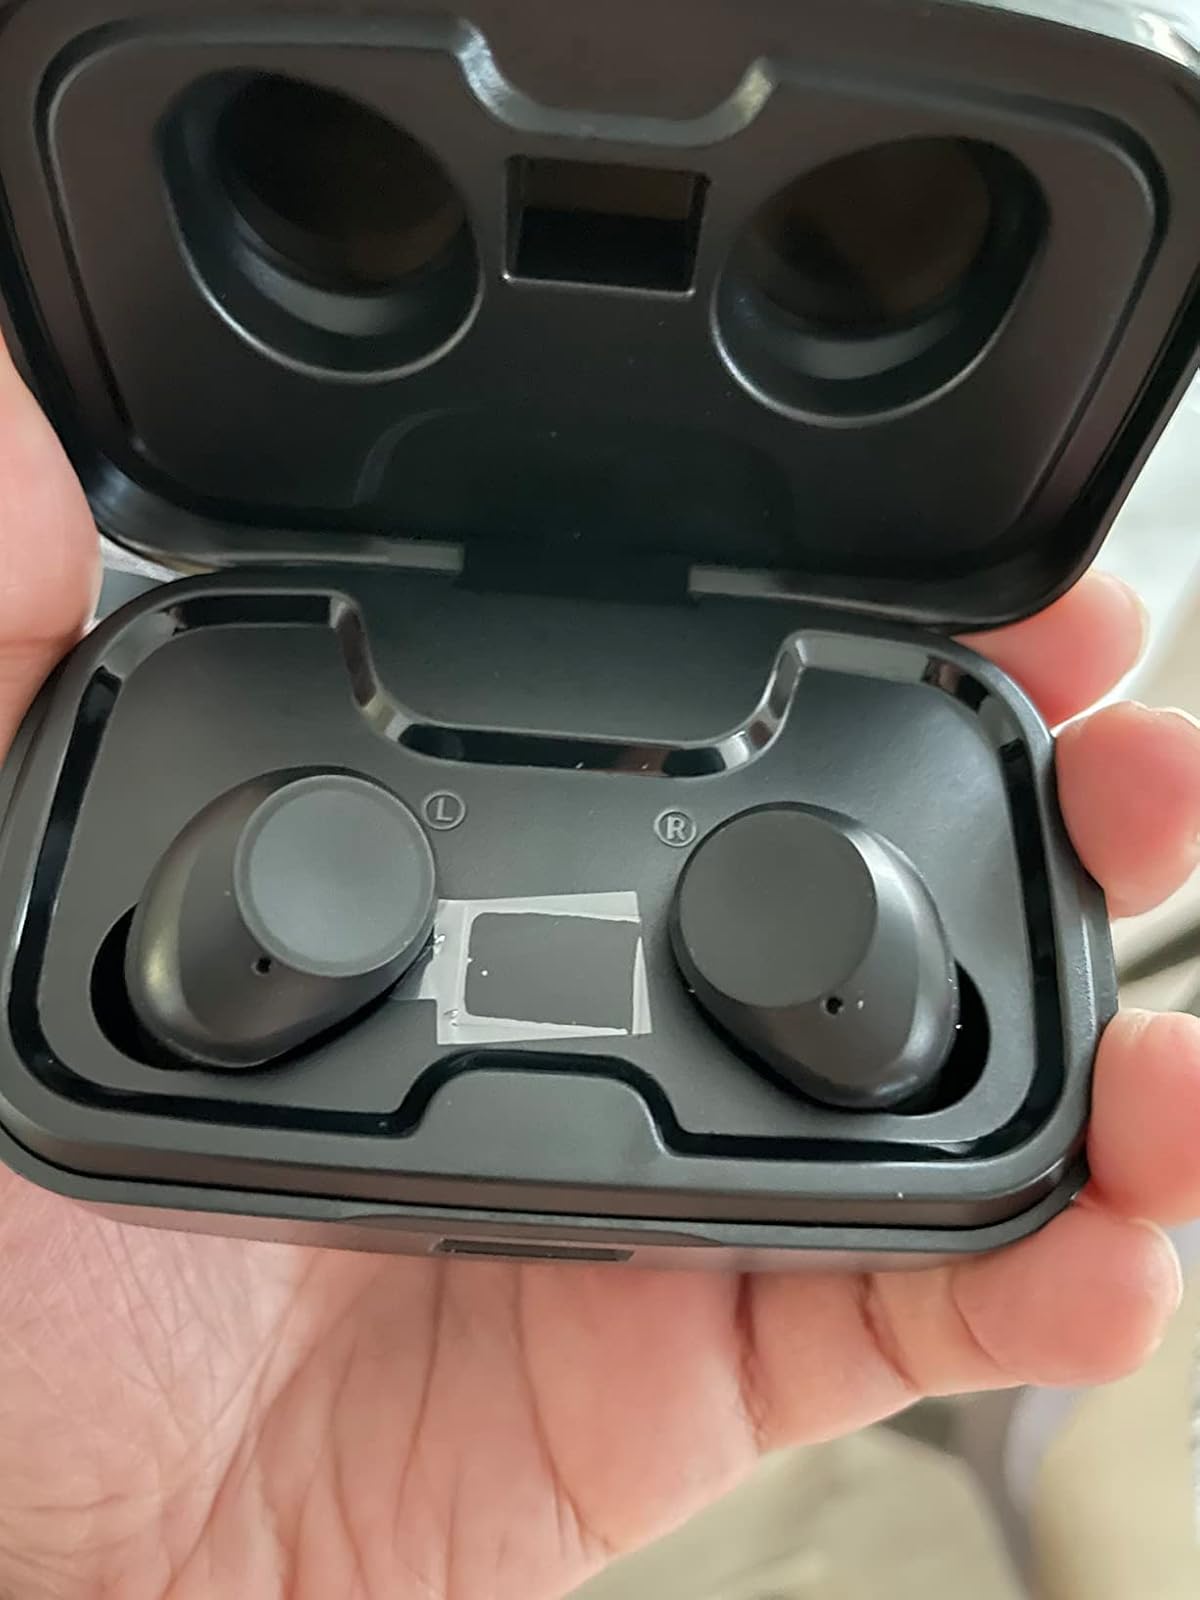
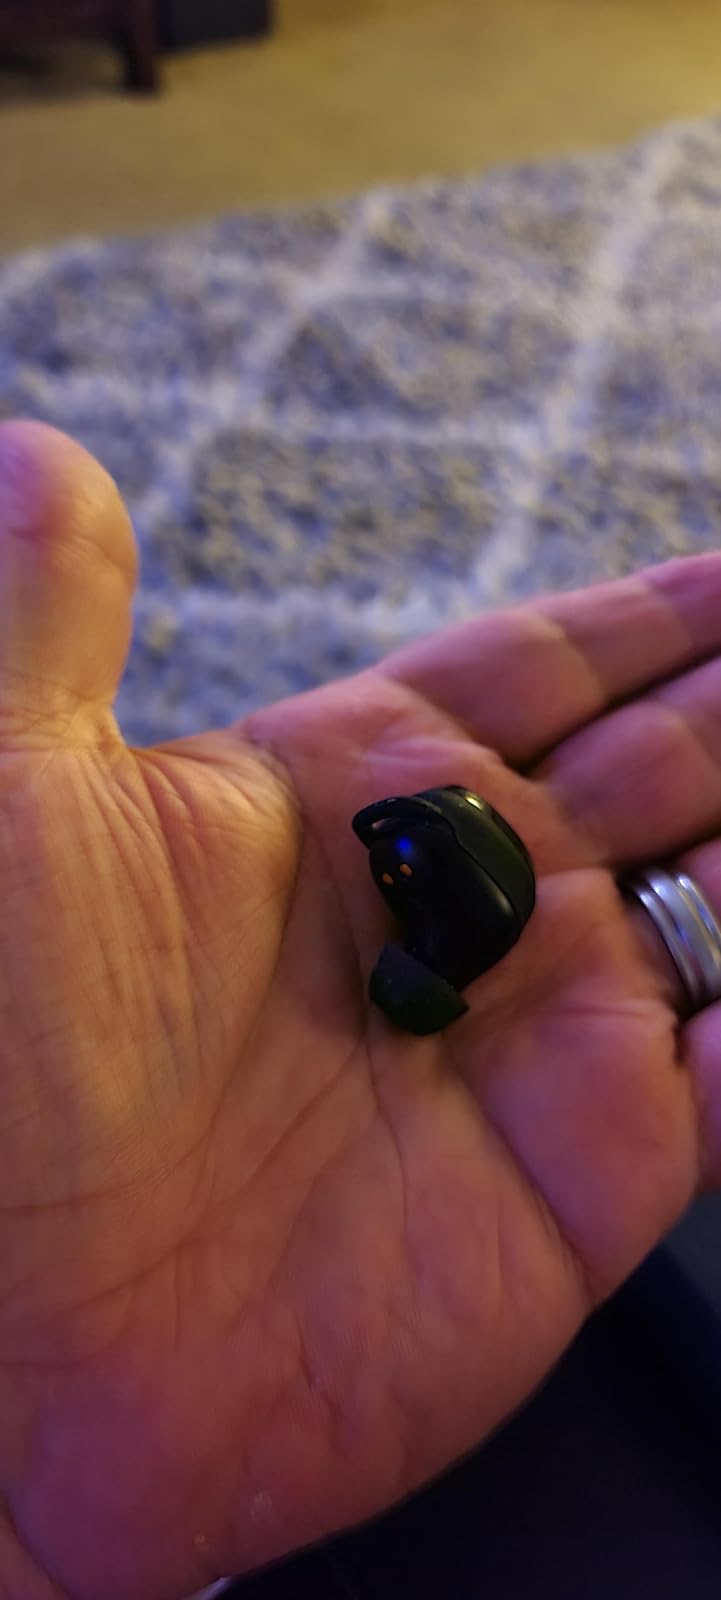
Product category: earbuds
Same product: no